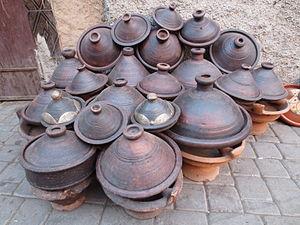
Tajine
Un tajine ou tagine ou tadjine désigne tout autant un plat de cuisson et de service, large et peu profond surmonté d'un couvercle conique en terre cuite parfois vernissé qu'une préparation culinaire cuite dans cet ustensile. Trouvant son origine dans la cuisine berbère, mais également très répandu dans la cuisine traditionnelle du Maghreb, c'est une sorte de ragoût cuit à l'étouffée qui peut être composé d'un mélange de viande, de volaille ou de poisson, de légumes ou de fruits et d'épices et d'huile d'olive. La préparation du tajine, les ingrédients et les épices utilisés diffèrent selon les régions d'Afrique du Nord.